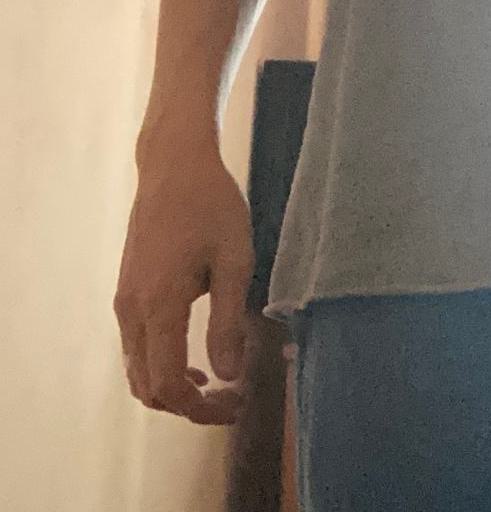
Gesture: no_gesture